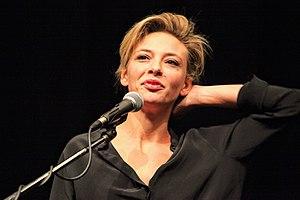
Jasmine Trinca, née le 24 avril 1981 à Rome, est une actrice italienne.